Law School, University of São Paulo

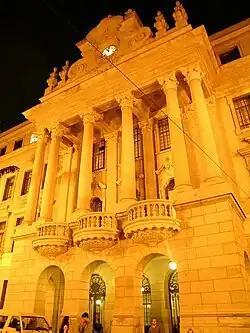
Night view of the building's façade.

The Law School of the University of São Paulo (Portuguese: "Faculdade de Direito da Universidade São Paulo", or also "Faculdade de Direito do Largo de São Francisco") is an institution of higher education and research in the field of law located in São Paulo, Brazil. It joined the University of São Paulo (USP) in 1934, when the latter was established.